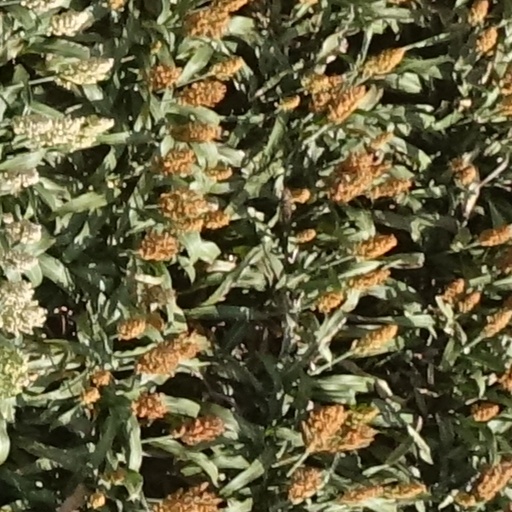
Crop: sorghum